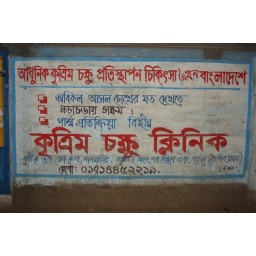
street signs in dhaka